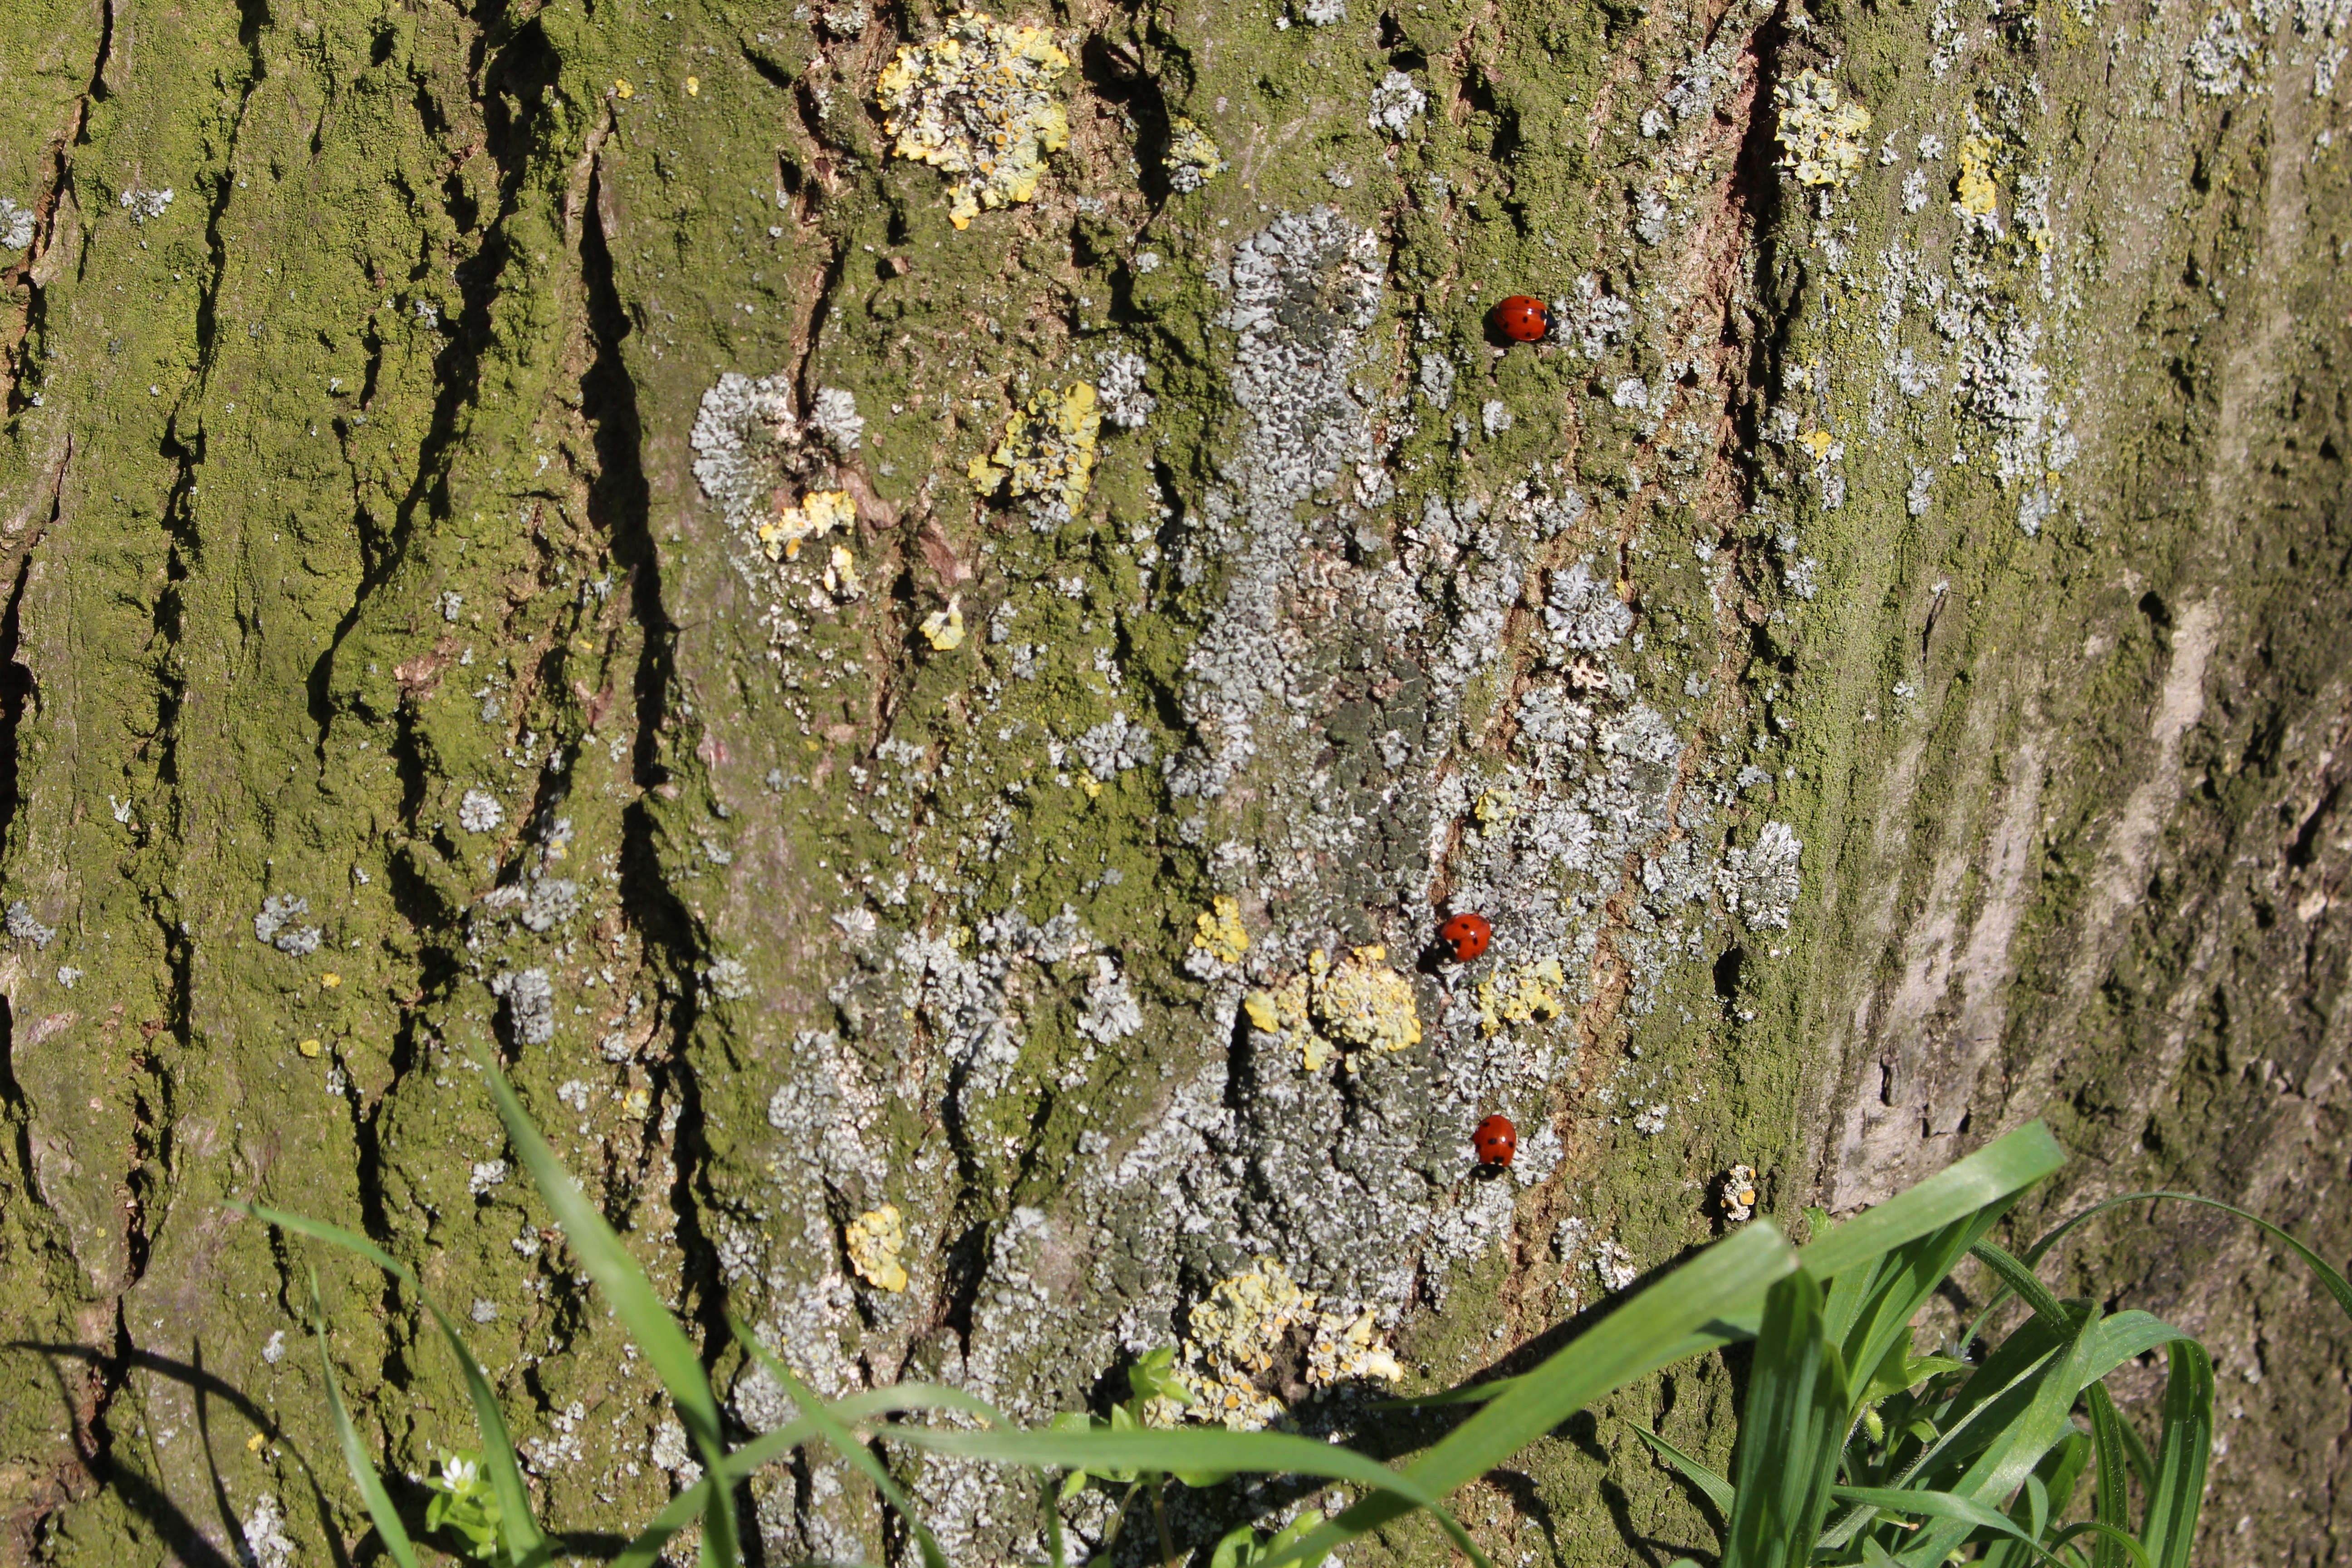
tree, nature, forest, plant, leaf, flower, trunk, wildlife, spring, green, soil, flora, insects, habitat, ladybugs, flowering plant, the nature, woody plant, land plant